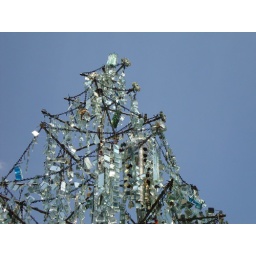
Detail of the tree, with a gem sitting at the very top, catching sunlight against a bright, blue sky.